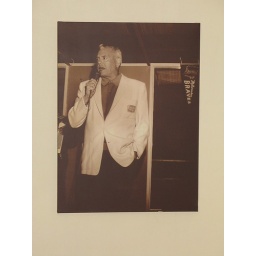
photo of print on a wall in a hotel he and lucille ball once owned